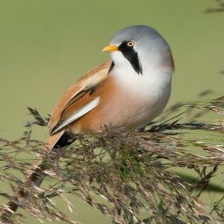
Species: BEARDED REEDLING
Scientific name: PANURUS BIARMICUS